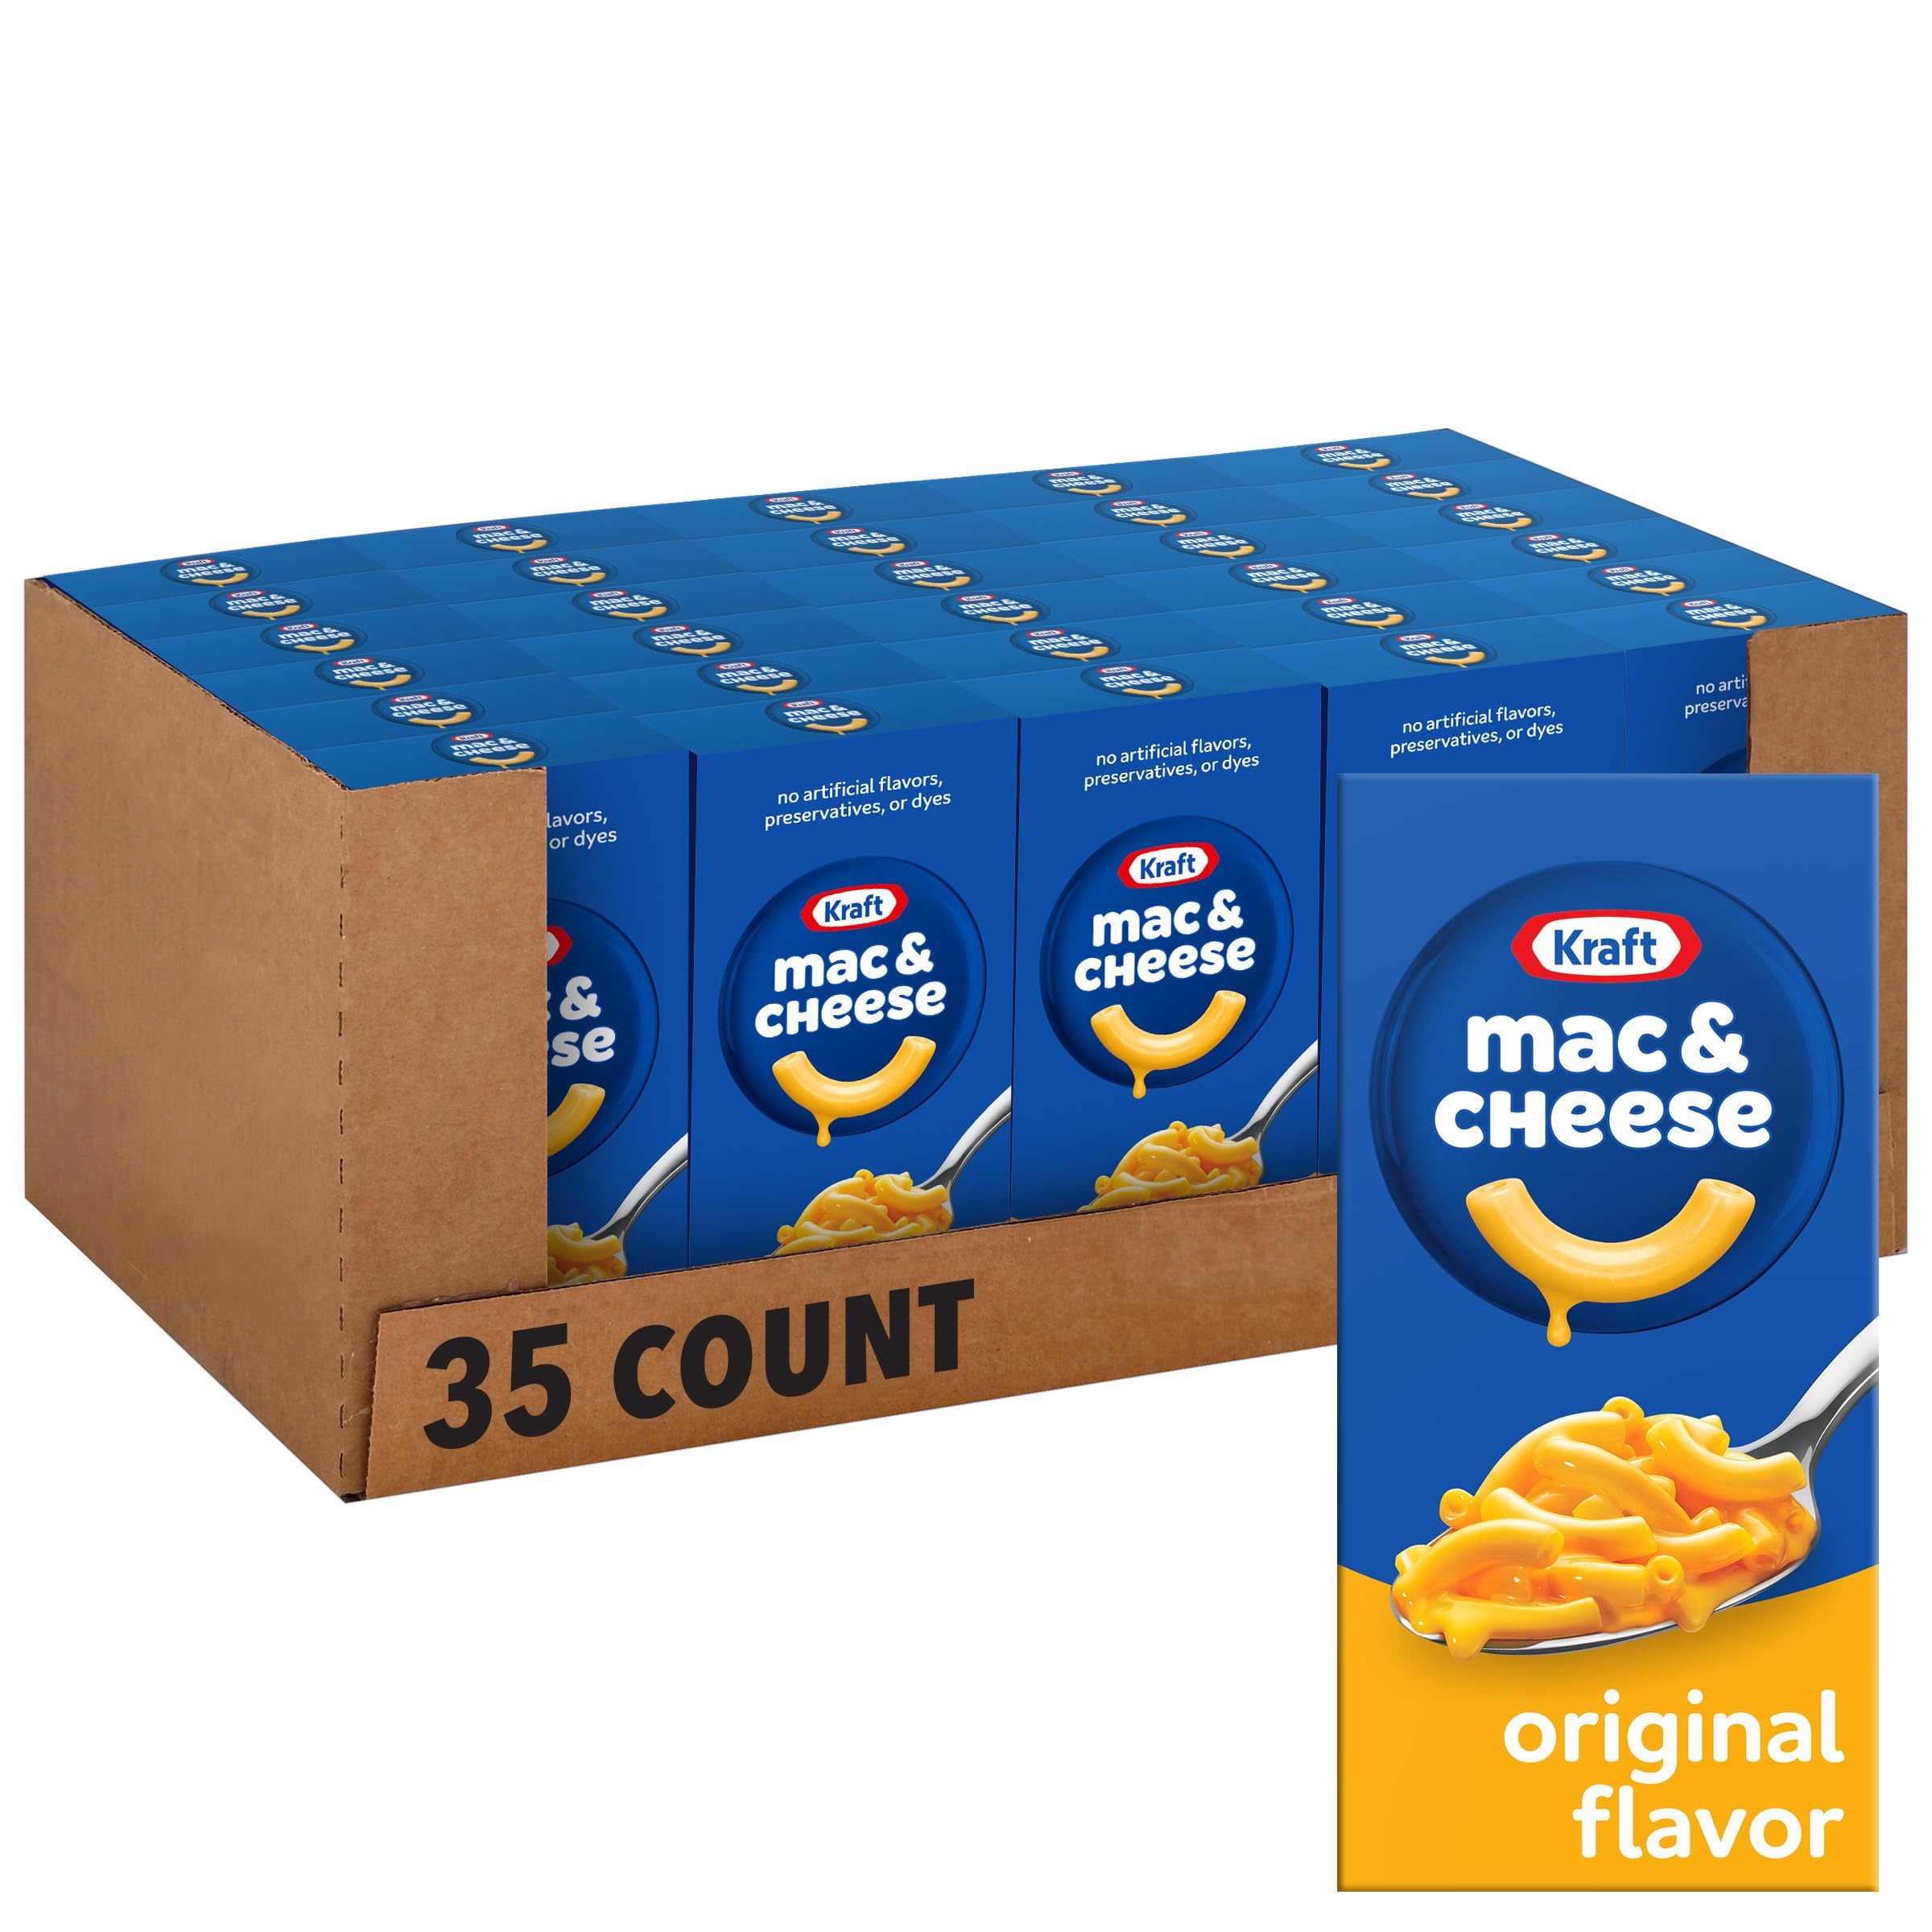
Item Name: Kraft Original Mac & Cheese Macaroni and Cheese Dinner, 35 ct Pack, 7.25 oz Boxes
Bullet Point 1: Thirty-five 7.25 oz boxes of Kraft Original Flavor Macaroni and Cheese Dinner
Bullet Point 2: Kraft mac and cheese contains no artificial flavors, preservatives or dyes
Bullet Point 3: Box includes macaroni noodles and original flavor cheese sauce mix
Bullet Point 4: One box makes about 3 servings
Bullet Point 5: Cheese sauce mix is individually sealed
Bullet Point 6: Kraft Original Macaroni & Cheese is a convenient boxed dinner
Bullet Point 7: Help yourself to the comforting taste you love
Bullet Point 8: Stock up on convenient dinners with our 35 ct mac and cheese
Bullet Point 9: SNAP & EBT eligible food item
Value: 253.75
Unit: Ounce

Price: 2.19